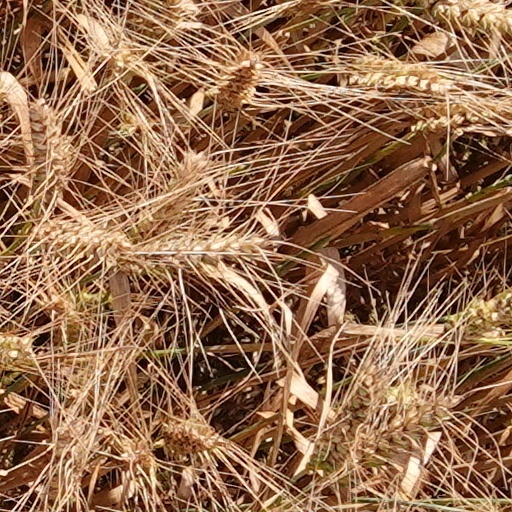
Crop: wheat